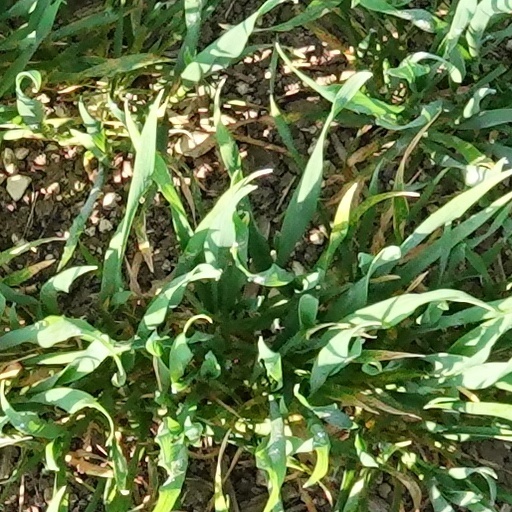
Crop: wheat